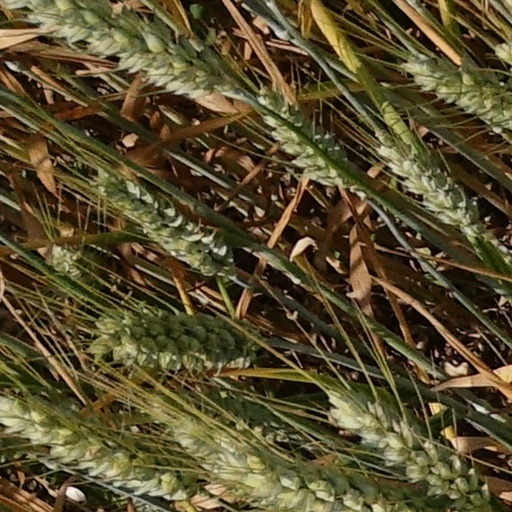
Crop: wheat